Alcalá de Henares

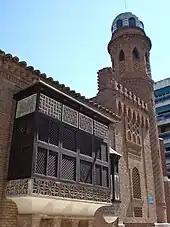
Palace of Laredo

In 1293 in Alcalá de Henares King Sancho IV of Castile founded the "Universidad Complutense", one of the oldest universities in the world, as a Studium Generale. With the patronage of Cardinal Cisneros, it was recognized in a 1499 papal bull, and quickly gained international fame as a main centre of learning of the Renaissance thanks to the production of the Complutensian Polyglot Bible in 1517, which is the basis for most of the current translations. By royal decree, the university moved to Madrid in 1836 (initially as the Universidad de Madrid, later as the Universidad Central, which in the 1970s would finally be renamed "Universidad Complutense de Madrid"). A new university was founded in the old buildings as the "Universidad de Alcalá" in 1977. Parts of the new university occupy the buildings of the old Universidad Complutense in the city centre, including the modern Colegio de San Ildefonso, the Colegio de Málaga and other "Colegios", and the structures have served as a model for other universities across the Spanish territories in the Americas and other dependencies.